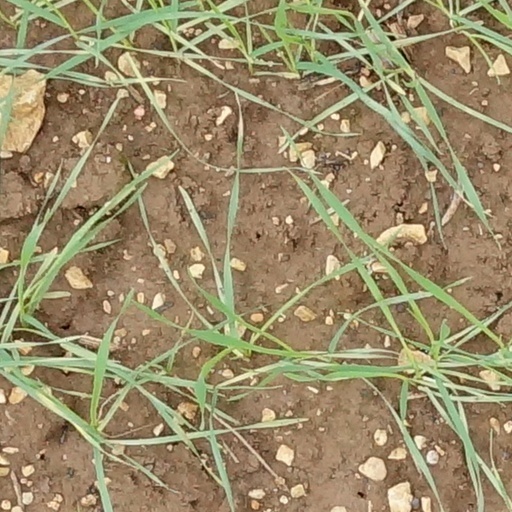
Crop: wheat